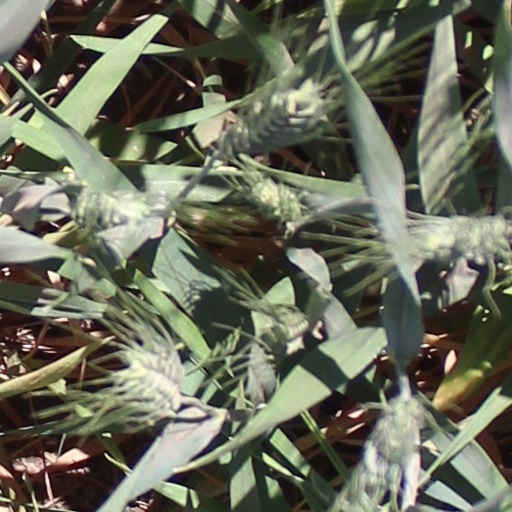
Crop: wheat